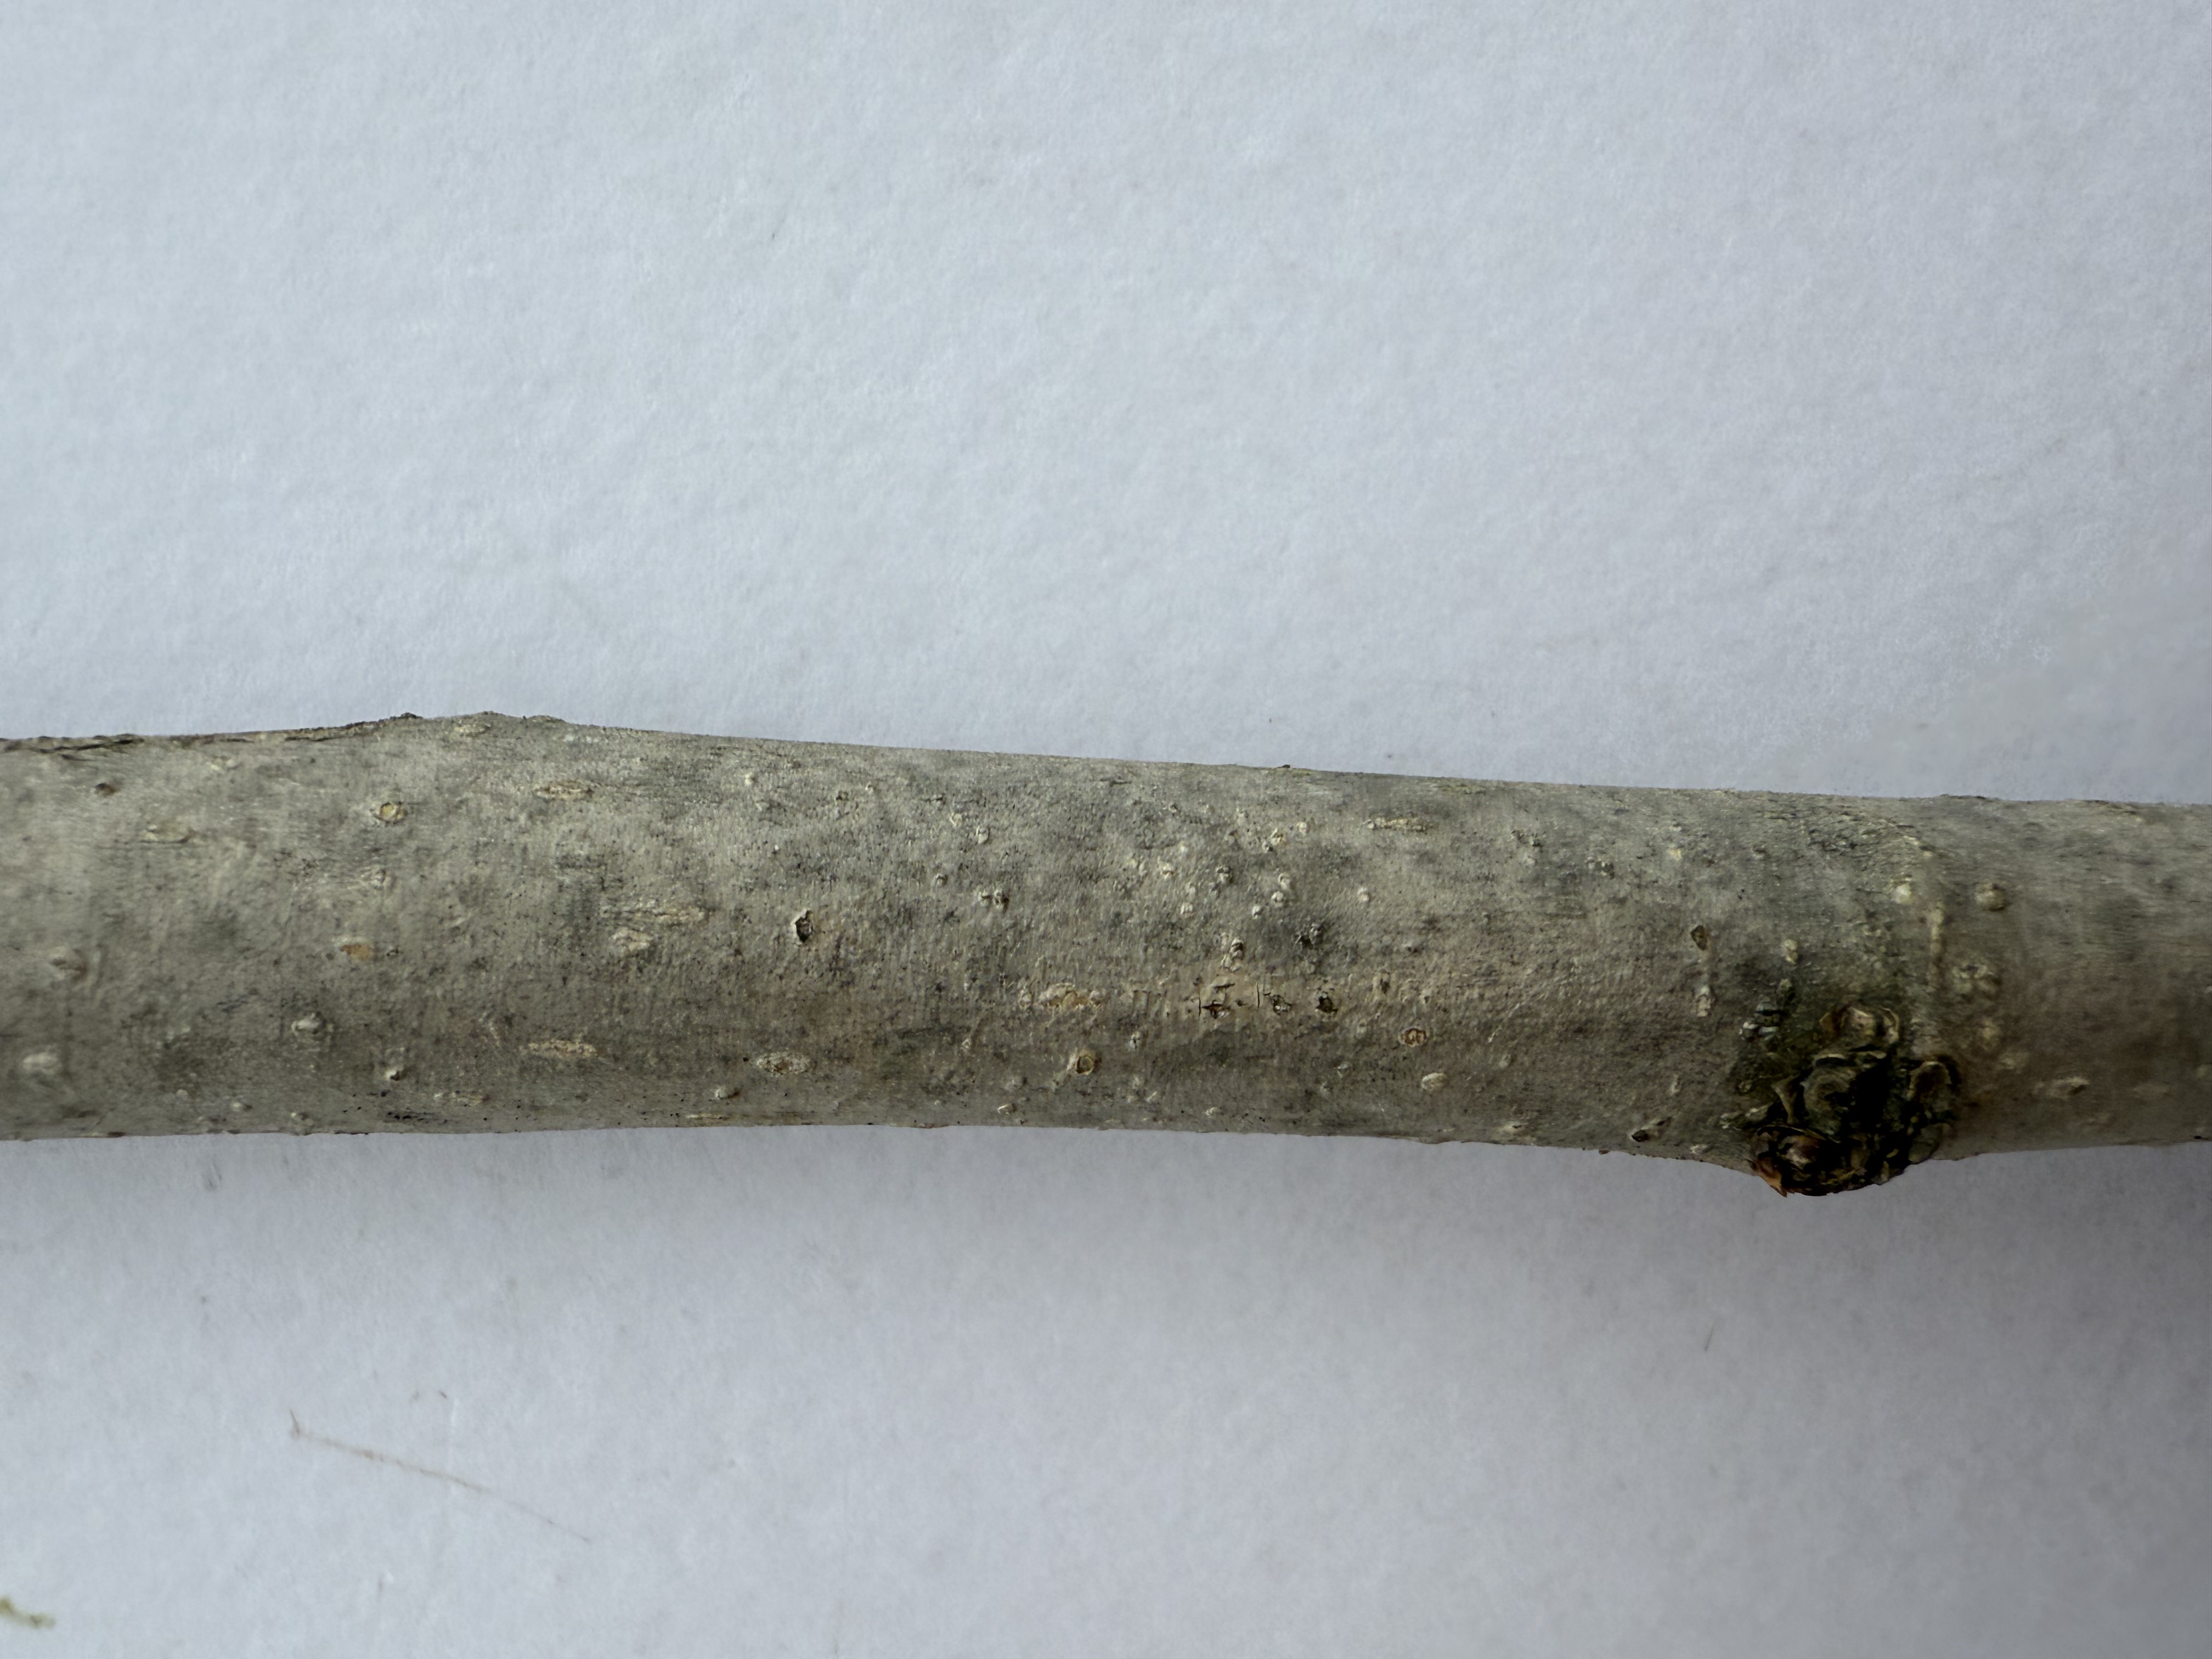
Variety: White Mulberry